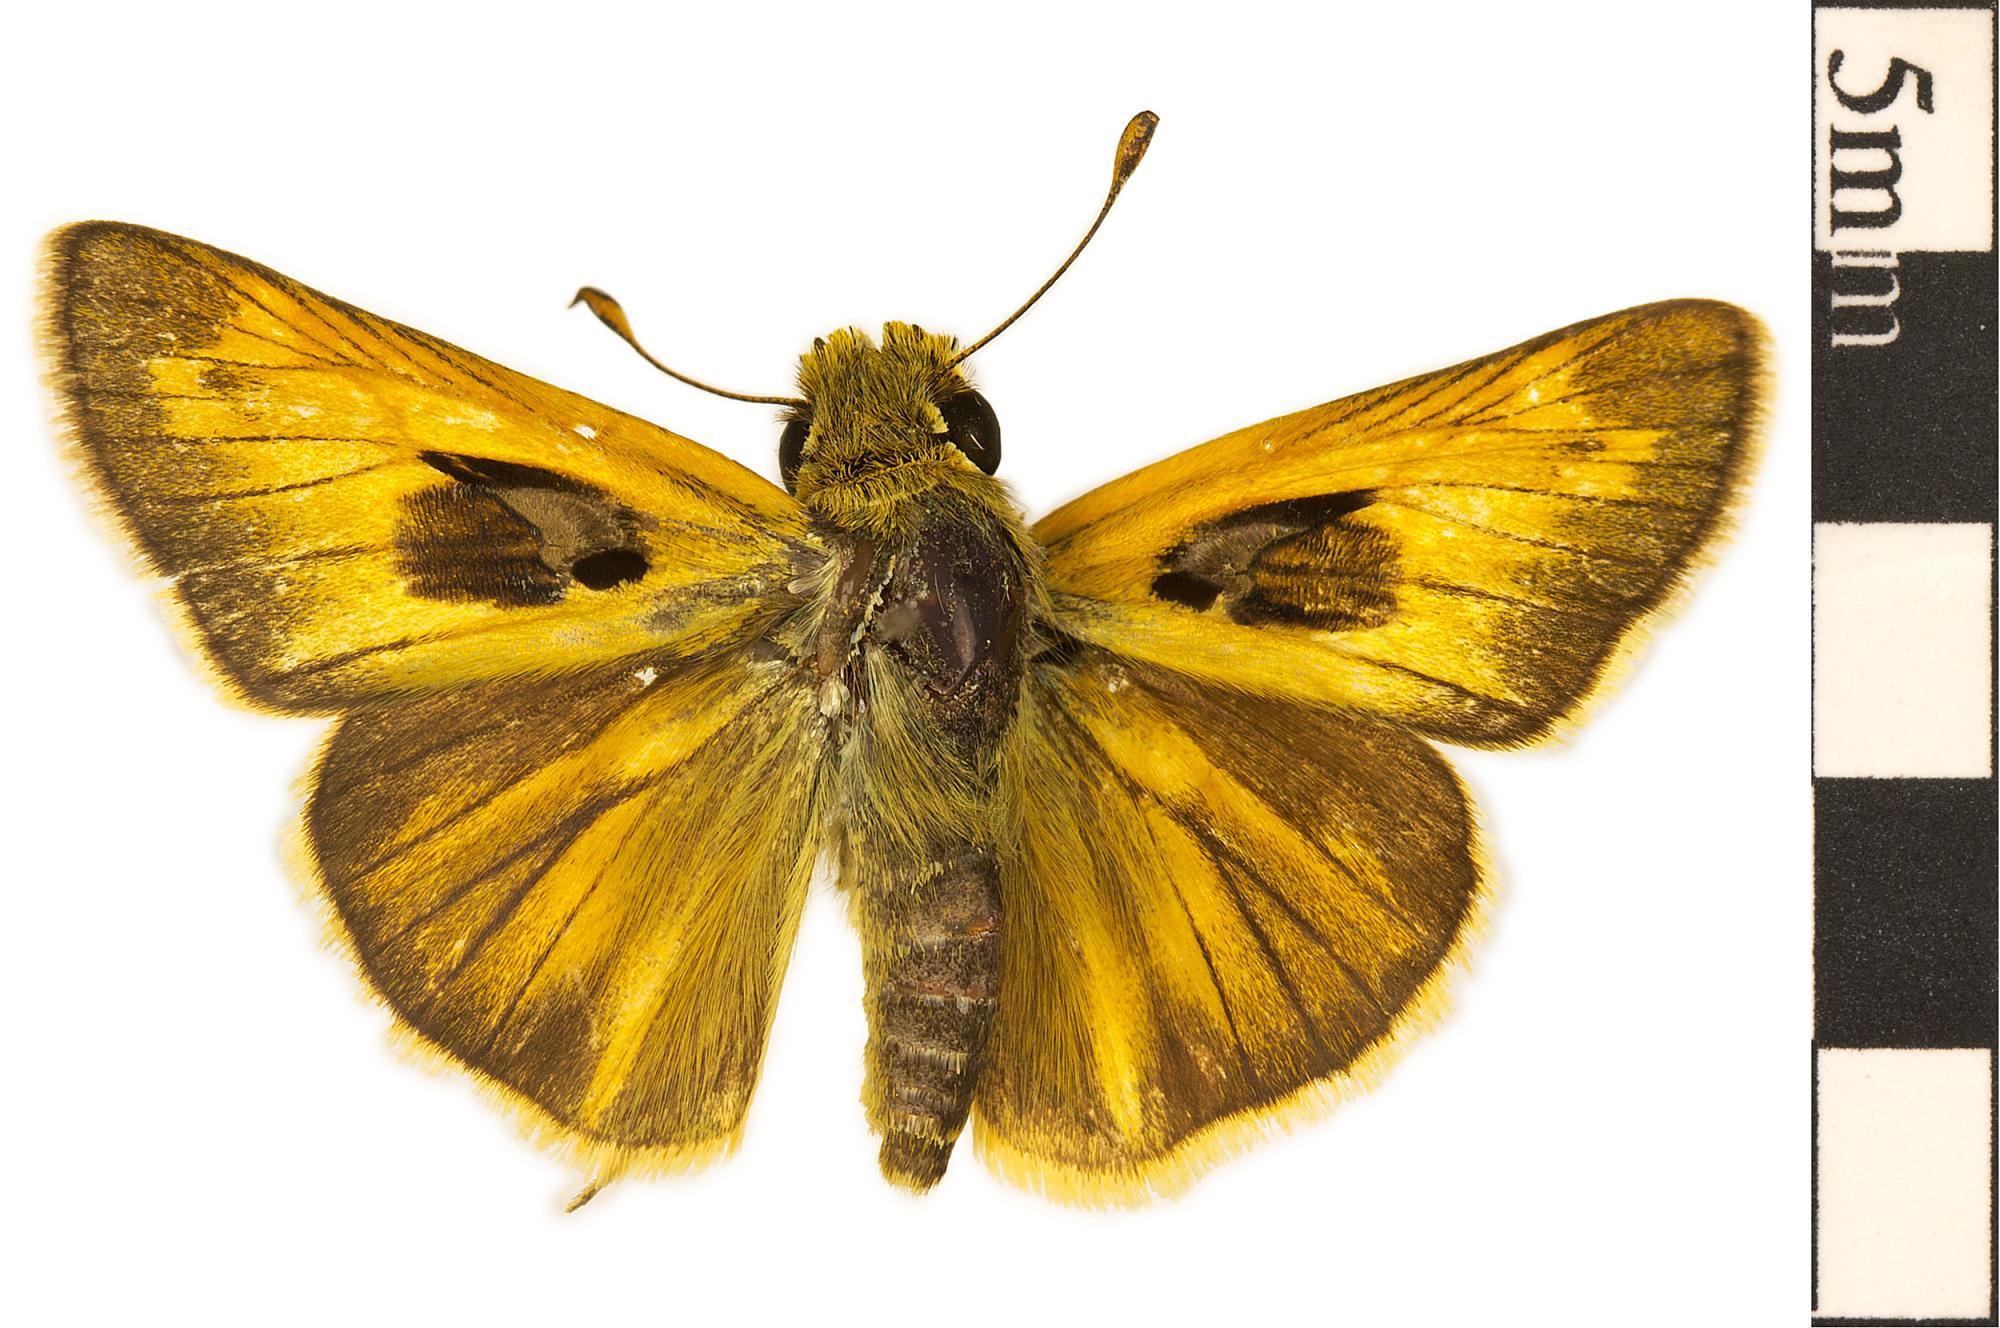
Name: Sachem
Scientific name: Atalopedes campestris
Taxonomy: Animalia, Arthropoda, Hexapoda, Insecta, Lepidoptera, Hesperiidae
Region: US Mid Atlantic (PA, NJ, MD, DE, DC, VA, WV)
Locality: Plum Point, North America, United States, Maryland, Calvert County
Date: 1977